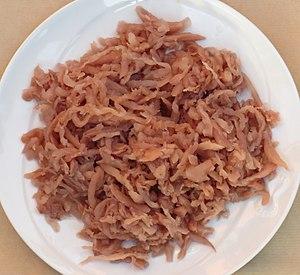
Le Frioul-Vénétie Julienne est une région autonome de l'Italie septentrionale, peuplée de 1,2 million d'habitants, avec une superficie de 7 924 km². Elle a comme capitale Trieste.